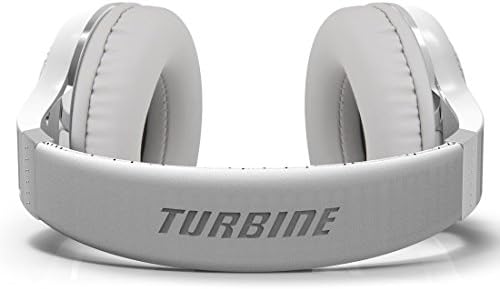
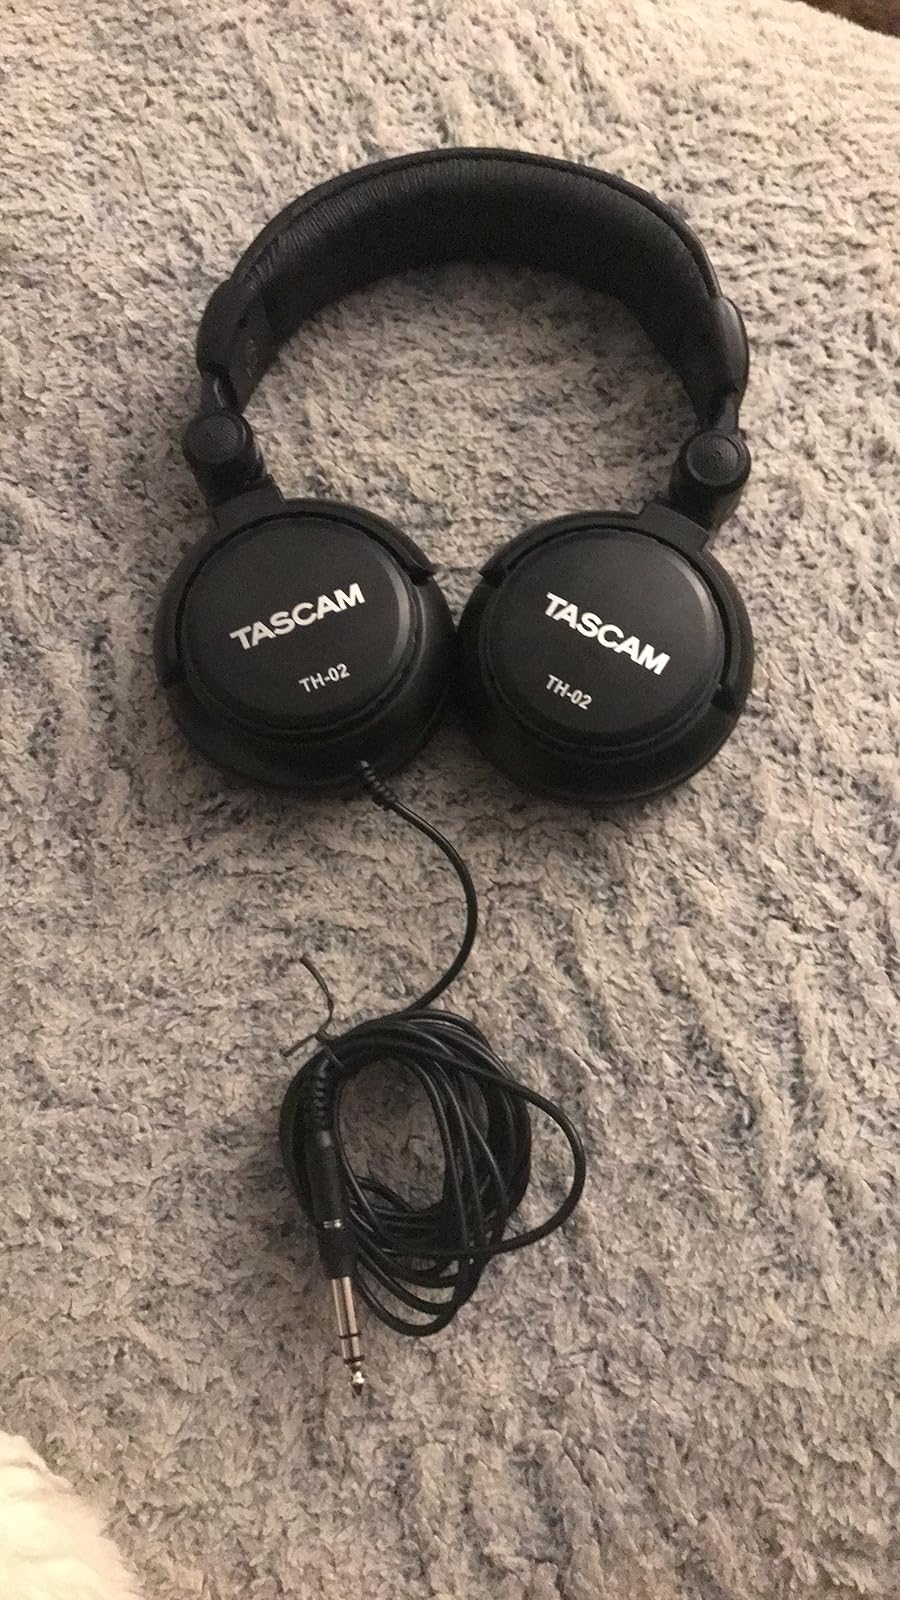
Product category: headphones
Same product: no